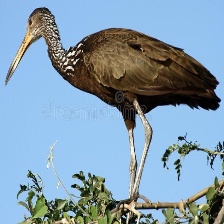
Species: LIMPKIN
Scientific name: ARAMUS GUARAUNA